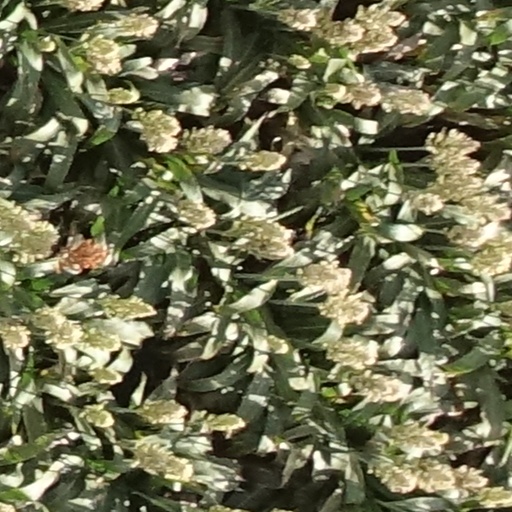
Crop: sorghum